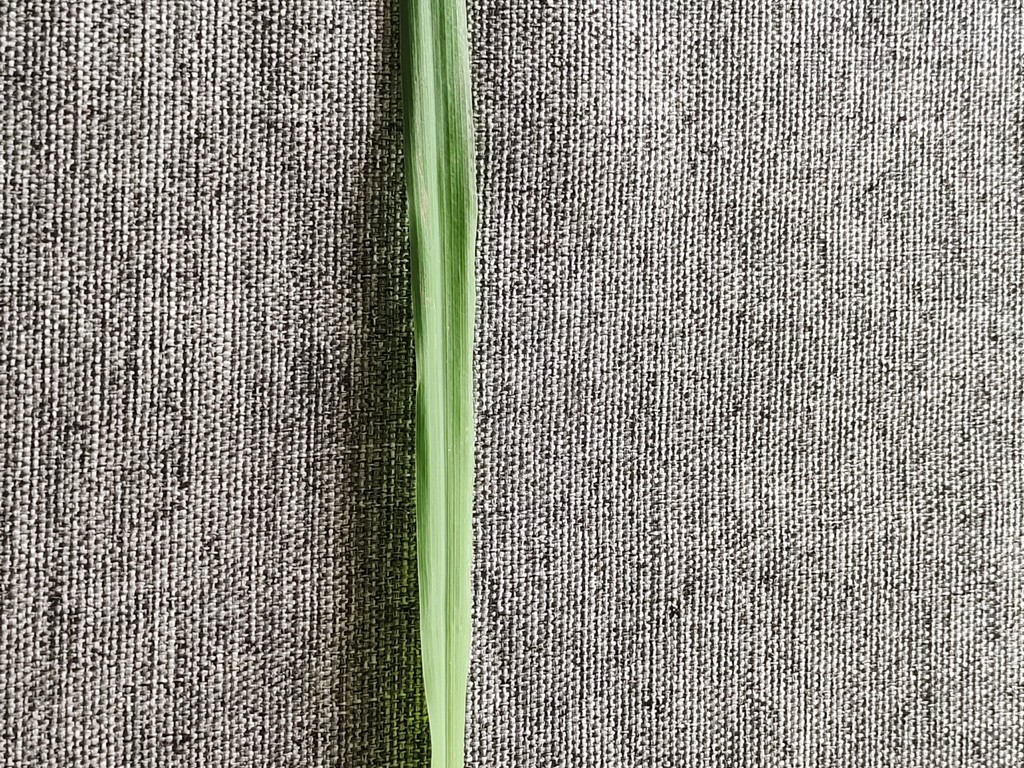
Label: Healthy